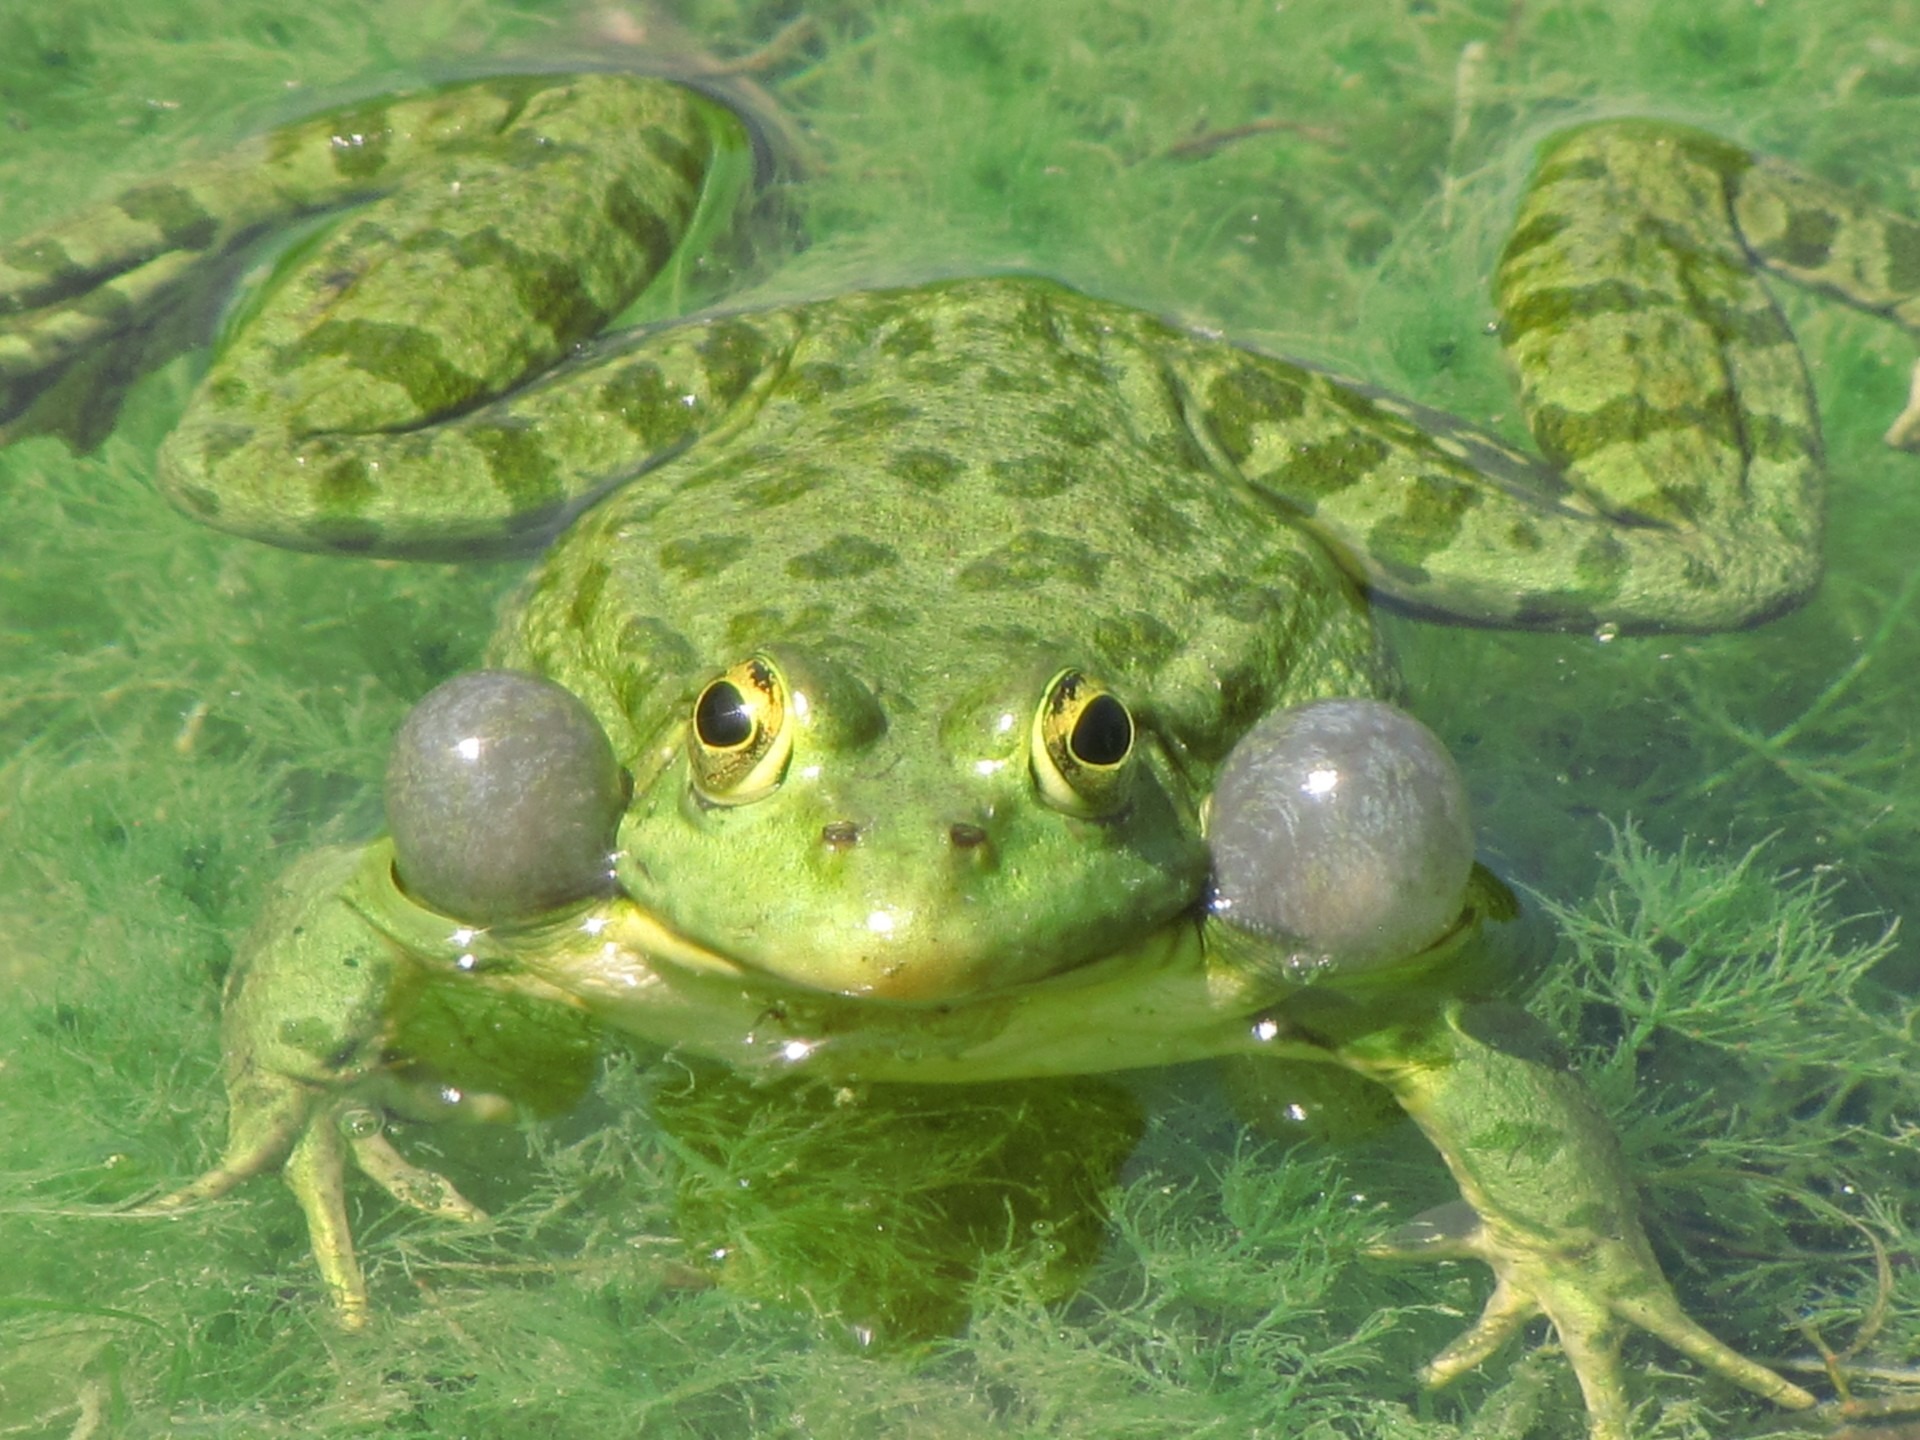
nature, wilderness, wet, animal, wildlife, wild, environment, green, biology, frog, toad, amphibian, fauna, outdoors, zoology, vertebrate, species, organism, marshes, bullfrog, ranidae, emydidae, marine biology, vertebrates